William Birdwood

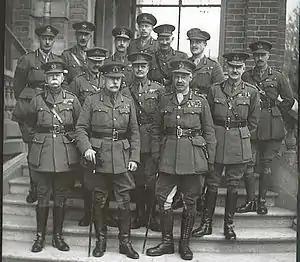
Sir Douglas Haig with his army commanders and their chiefs of staff, November 1918. Front row, left to right: Sir Herbert Plumer, Sir Douglas Haig, Sir Henry Rawlinson. Middle row, left to right: Sir Julian Byng, Sir William Birdwood, Sir Henry Horne. Back row, left to right: Sir Herbert Lawrence, Sir Charles Kavanagh, Brudenell White, Percy, Louis Vaughan, Archibald Montgomery-Massingberd, Hastings Anderson.

In February 1916 the Australian and New Zealand contingents, back in Egypt, underwent reorganisation to incorporate the new units and reinforcements that had accumulated during 1915: the Australian and New Zealand Army Corps was replaced by two corps, I ANZAC Corps and II ANZAC Corps, and Birdwood reverted to the command of II ANZAC Corps. When I ANZAC Corps became the first to depart for France, Birdwood, as senior corps commander, took over command. During early 1916 Birdwood advocated for the formation of an Australian and New Zealand Army or a Dominion Army also including Canadian forces under his command, but this did not occur.